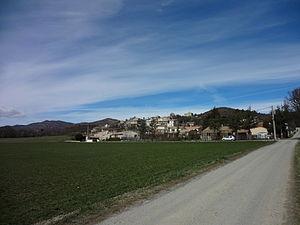
Mallemoisson, ou Mallemoisson-les-Grillons d'après le nom du village chef-lieu, est une commune française, située dans le département des Alpes-de-Haute-Provence en région Provence-Alpes-Côte d'Azur.